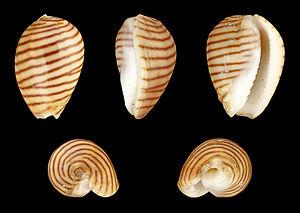
Cystiscidae est une famille de mollusques gastéropodes appartenant à l'ordre des Neogastropoda.
Les Neogastropoda forment un ordre de mollusques appartenant à la classe des gastéropodes prosobranches.
Les Muricoidea constituent une vaste super-famille de gastéropodes marins carnivores de l'ordre des Neogastropoda.